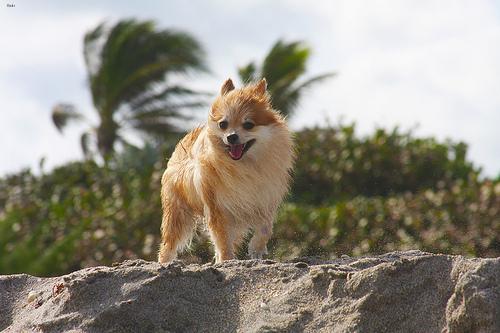
Breed: pomeranian